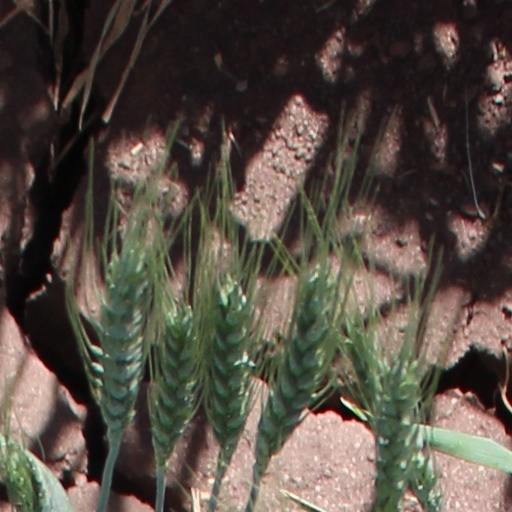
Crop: wheat